Liberty Highway

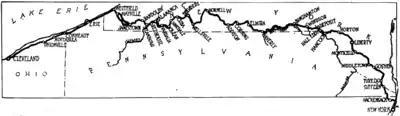
Original map of Liberty Highway route

"The former Liberty Highway still exists but is closed to traffic between Red House and Steamburg"